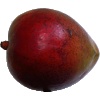
Label: Mango Red 1